Double or Nothing (2022)

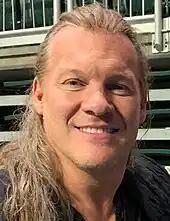
Critics gave critical acclaim to the Anarchy in the Arena match between the Jericho Appreciation Society and The Blackpool Combat Club, Eddie Kingston, Santana and Ortiz.

Double or Nothing received generally mixed to positive reviews from critics; however, much criticism was drawn towards the overall runtime of the event. For "CBS Sports", Brent Brookhouse wrote that the event was an "uncharacteristically uneven" pay-per-view event for AEW. Cargill-Jay was "rough", the trios match between Death Triangle and House of Black was a "thrilling" action from start to finish, Baker-Soho was "a solid match that had a questionable winner", Deeb-Rosa was "a very nice showing for the AEW women's division" as both showed some solid technical skills and grit to put on a "fine match", the Anarchy in the Arena match was "a wild bloodbath", the tag team championship three-way between Jurassic Express, Swerve in Our Glory and Team Taz was "fun", and the main event was "a bit clunky at times" and "fine" when they just went at each other.